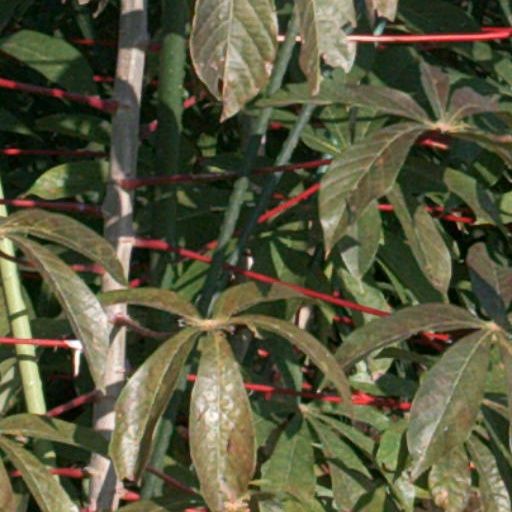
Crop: cassava